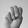
ASL letter: M